Somari

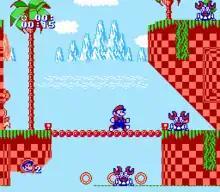
A gameplay screenshot, showing "Somari"'s version of Green Hill Zone, and Mario as the player instead of Sonic

The gameplay and plot of "Somari" is substantially similar to that of the original "Sonic the Hedgehog". The game follows the player's quest to defeat Dr. Robotnik, who has converted all the animals of South Island into evil robots. However, the game features Mario as the main character, rather than Sonic. Mirroring "Sonic"s emphasis on speed, Mario can run at high speeds, although gameplay as a whole is slightly slower. Items, bosses, levels, and enemies are all identical to "Sonic". Somari must collect 100 golden rings in order to enter the bonus stage at the end of the level, but being injured by enemies causes him to lose rings. The game employs a timer as in "Sonic", however regardless of what time is scored the player always gets a "Time Bonus" of 5000 points. As in "Sonic", each level is divided into three acts, and the third act ends with a boss fight with Robotnik.